Government of the Ukrainian People's Republic in exile

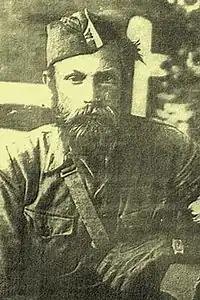
Taras Bulba-Borovets

After the beginning of the World War II Taras Bulba-Borovets, with the support of the President of the Ukrainian People's Republic in exile Andrii Livytskyi, crossed the German-Soviet border and started organizing UPA military units subordinate to the UPR Government. After the Reich's attack on the USSR, together with Belarusian partisans, he captured Olevsk and proclaimed the Olevsk Republic. Due to the demands of the Germans to obey their orders, the civil administration in Olevsk was disbanded, and guerrilla warfare activated. Bulba-Borovets strongly opposed Bandera's attempts to proclaim a Ukrainian state in 1941, as he believed that "starting from January 22, 1918, it's not needed to proclaim a Ukrainian sovereign state, as it has already been proclaimed once and its legitimate government has not stopped its political activities as an exile government of an occupied country. The statehood could only be restored".